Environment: real
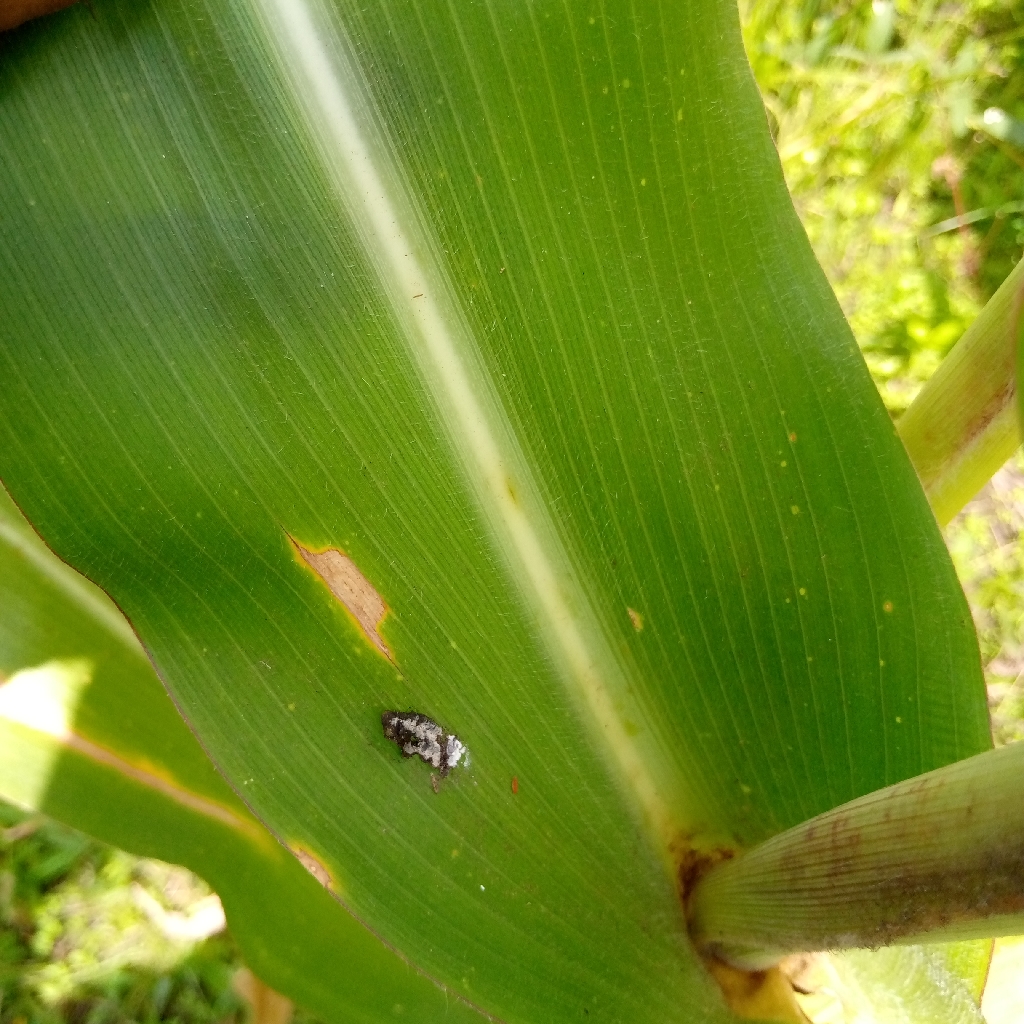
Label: northern_corn_leaf_blight